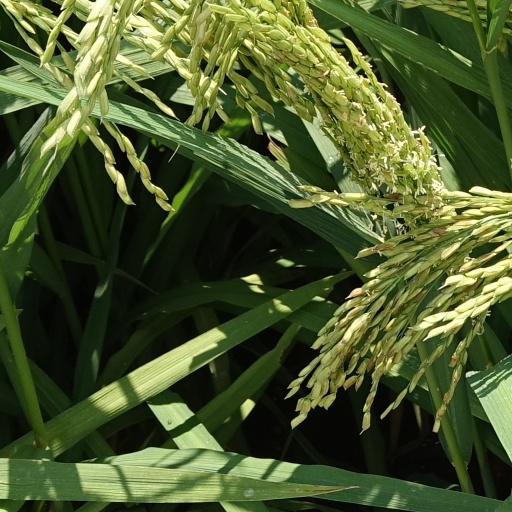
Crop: rice